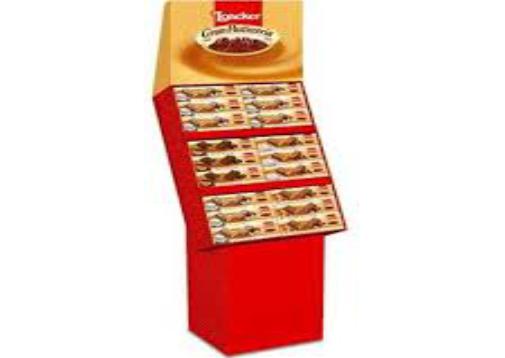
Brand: Loacker
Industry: Food